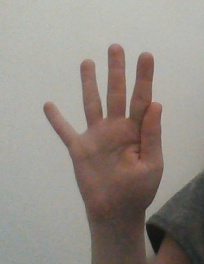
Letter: sheen